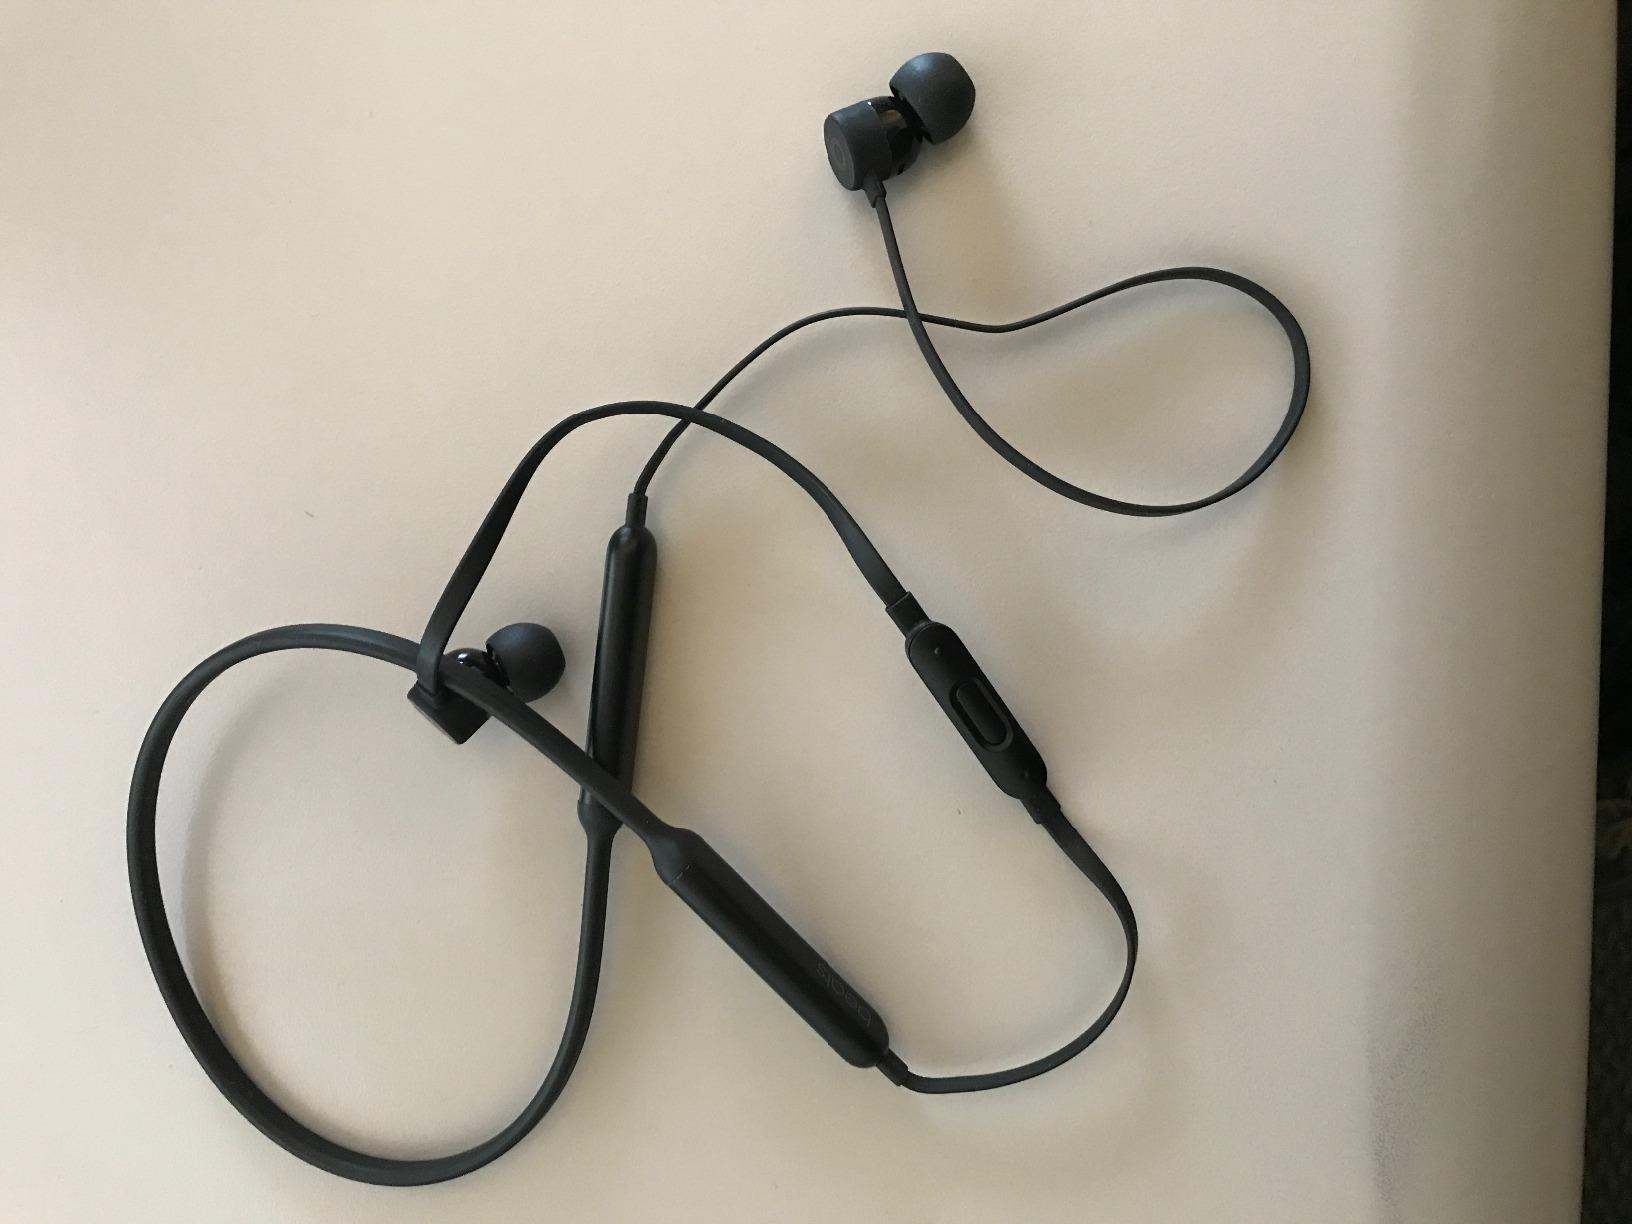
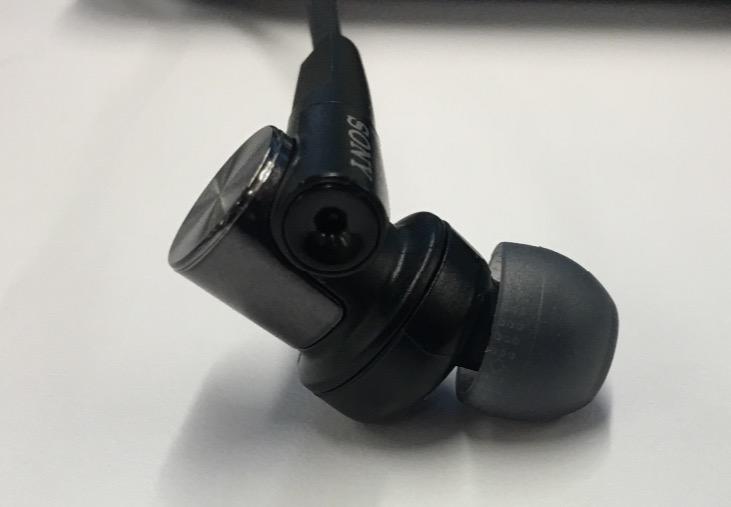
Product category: headphones
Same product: no